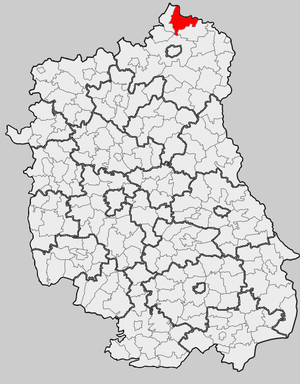
Janów Podlaski est une gmina rurale de la powiat de Biała Podlaska, dans la Voïvodie de Lublin, dans l'est de la Pologne, à la frontière avec la Biélorussie.